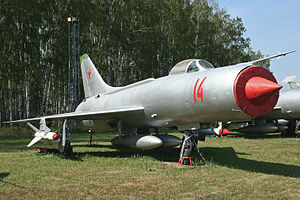
Sukhoj Su-11
Su-11 udstillet på fly-museet i Moskva
Sukhoj Su-11 er et tidligere jagerfly fra Sovjetunionen udviklet af designbureauet Sukhoj. Flyet var i aktiv tjeneste fra midten af 1960'erne til begyndelsen af 1980'erne. Su-11 var en videreudvikling af Sukhoj Su-9.